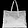
Label: Bag